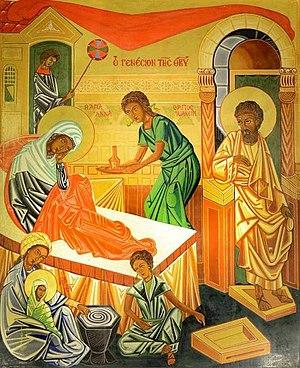
Icône de la Nativité de la Vierge Marie dans la crypte de l’église Sainte-Anne de Jérusalem.
La Nativité de Marie, ou Nativité de la Bienheureuse Vierge Marie, est une des vingt fêtes mariales du calendrier liturgique catholique. Rappelant la naissance de la Vierge Marie, mère de Jésus-Christ, elle est célébrée le 8 septembre aussi bien dans les Églises orientales qu’occidentales. La Nativité de la Très Sainte Mère de Dieu est une des Douze Grandes Fêtes.
Sainte Anne est la mère de la Vierge Marie dans la tradition catholique ainsi que dans la tradition musulmane sous le nom de Hannah. Aucun texte du Nouveau Testament ne mentionne la figure d'Anne qui apparaît dans des apocryphes dont la critique historique estime que, tout comme les récits d'enfance ajoutés tardivement aux évangiles selon Luc et selon Matthieu, ils sont encore plus légendaires que la partie centrale des évangiles. Il n'est toutefois pas exclu que ces textes contiennent certaines traces historiques. Comme dans les évangiles canoniques, ceux qui ont été déclarés apocryphes effectuent de nombreux parallèles avec des passages de l'Ancien Testament, pour convaincre leurs lecteurs de leur démonstration. Ainsi dans la tradition catholique, le personnage d'Anne fait souvent référence à son homonyme Anne, mère de Samuel, prophète et dernier juge d'Israël. Il en est de même dans la tradition musulmane.
L'église Sainte-Anne de Jérusalem est une église catholique de Jérusalem-est, située dans la vieille ville.